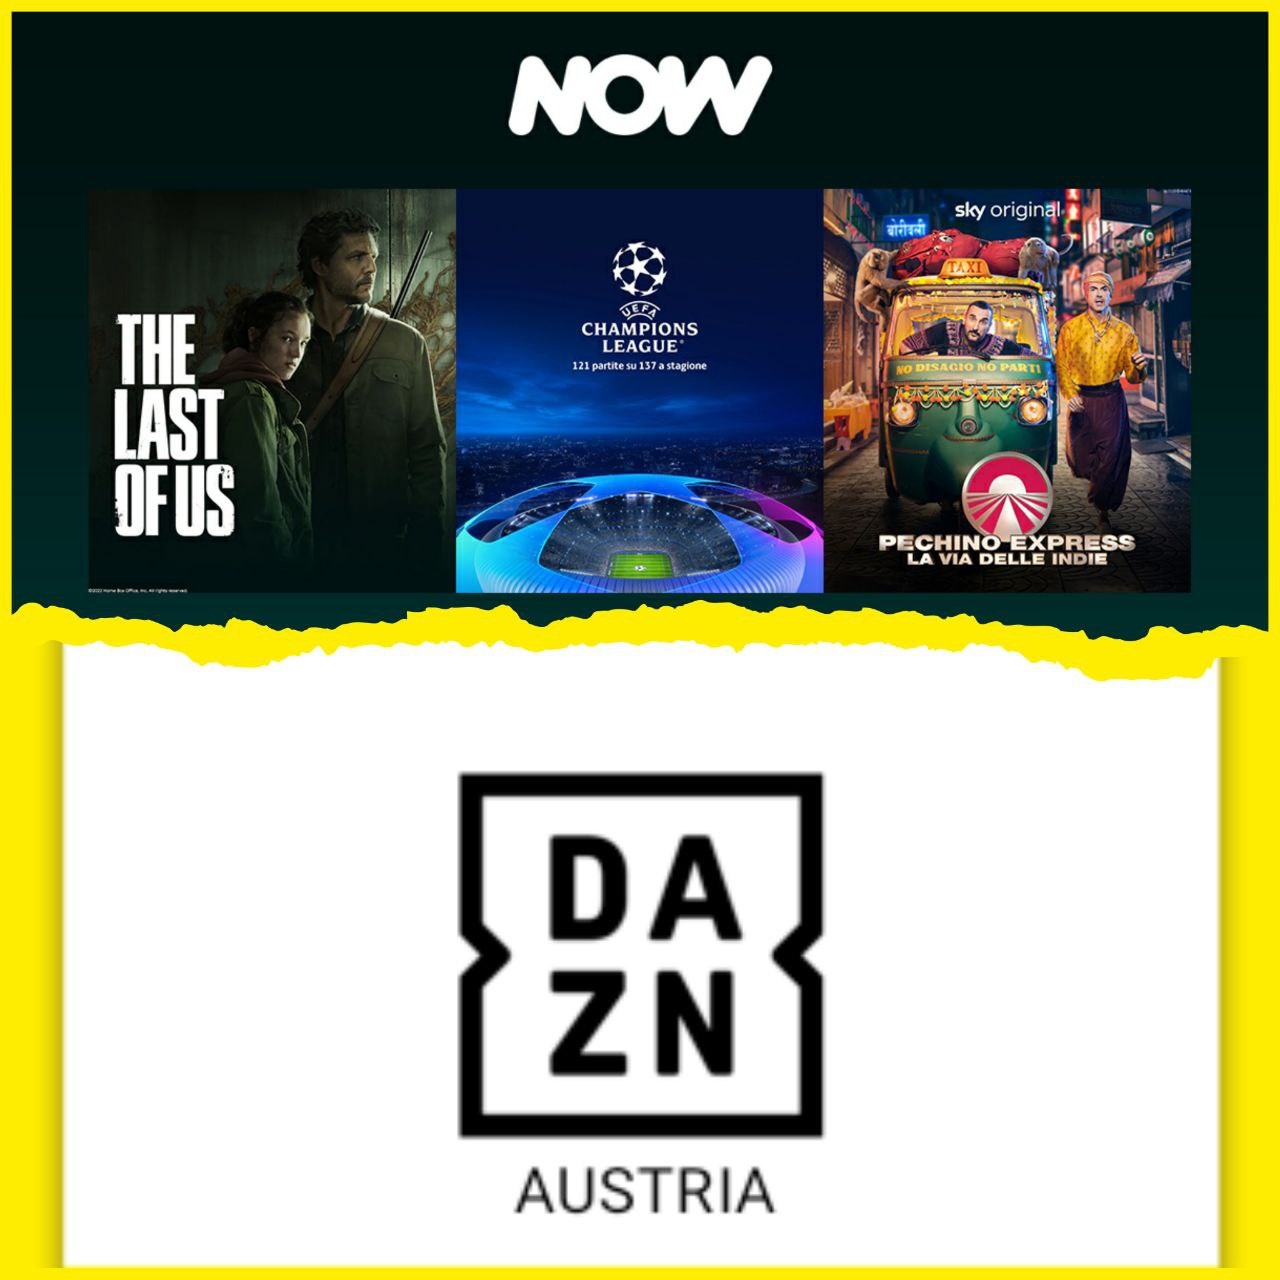
DAZN + NOW TV SPORT (12 MESI)
Brand: NEW ACCOUNT
Pacchetto Combinato – DAZN Austria + NOW TV Sport Contenuti Sportivi Inclusi DAZN Austria Serie A Enilive completa con commento in italiano Bundesliga, La Liga, FA Cup, UFC, NFL e altri eventi internazionali Nessuna necessità di VPN per la visione in Italia NOW TV Sport UEFA Champions League (tutte le partite trasmesse da Sky) UEFA Europa League e Conference League Formula 1, MotoGP e SBK Tennis ATP e WTA, compresi gli Slam coperti da Sky Basket NBA e Eurolega Premier League e Bundesliga (copertura Sky) Documentari e programmi di approfondimento sportivo originali Sky ✔️Caratteristiche Generali✔️ Streaming ad alta qualità compatibile fino a 4K UHD (se supportato dal dispositivo) App disponibili per Smart TV, console, PC, smartphone e tablet Visione limitata a 1 dispositivo per volta, massimo 2 dispositivi associabili Nota ; abusi di dispositivi o visione su 2 dispositivi in contemporanea provocherà la perdita del servizio stesso come da politiche aziendali.
Category: Media > Podcasts & Live Streams > Live Streams